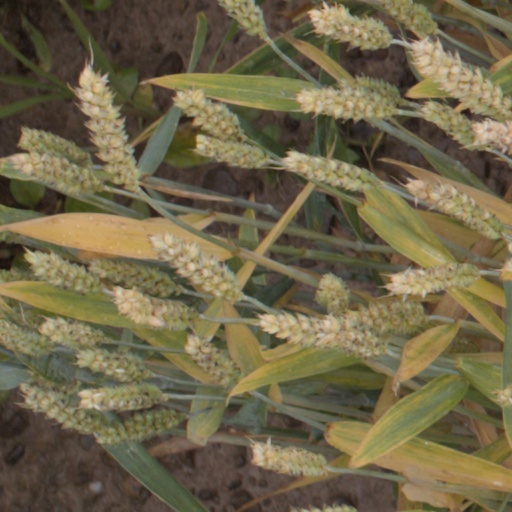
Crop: wheat